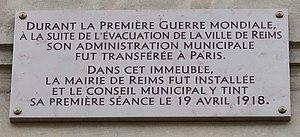
Plaque commémorant la municipalité de Reims en exil pendant la Première Guerre mondiale, 19 avenue de l'Opéra (Paris, 1er).
L’avenue de l'Opéra est une voie des 1ᵉʳ et 2ᵉ arrondissements de Paris. C'est l'un des grands projets du Second Empire à Paris.
L'histoire de Reims remonte probablement à quelques siècles avant notre ère et il reste de cette agglomération gauloise la trace de deux fossés qui témoignent de l'ampleur de la ville avant même la conquête romaine. Le site initial de Reims n'apparaît plus guère et l'on a même du mal à imaginer cette petite colline sur la rive nord de la Vesle, un peu en retrait des marais dans la vallée peu profonde de la rivière.